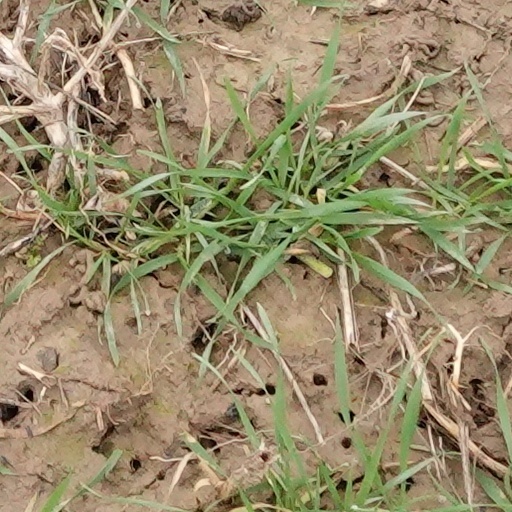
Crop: wheat